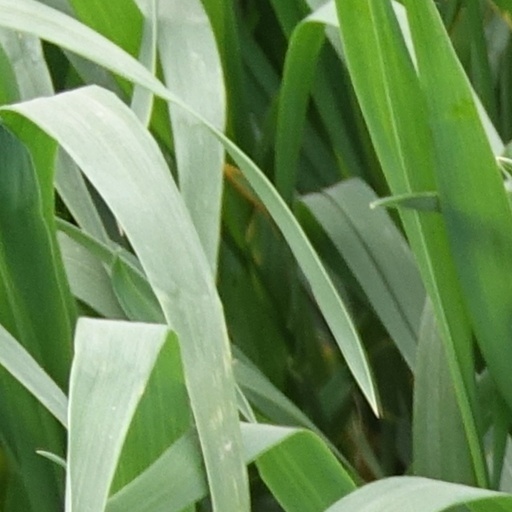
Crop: wheat